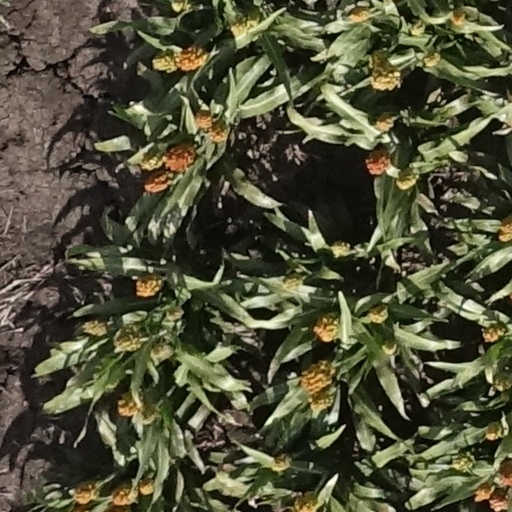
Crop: sorghum